Arfurt (Lahn) station

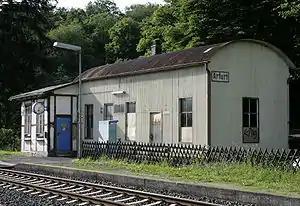
Entrance building

Arfurt (Lahn) is a station (classified as a halt) in the Runkel district of Arfurt in the German state of Hesse on the Lahn Valley Railway ("Lahntalbahn").